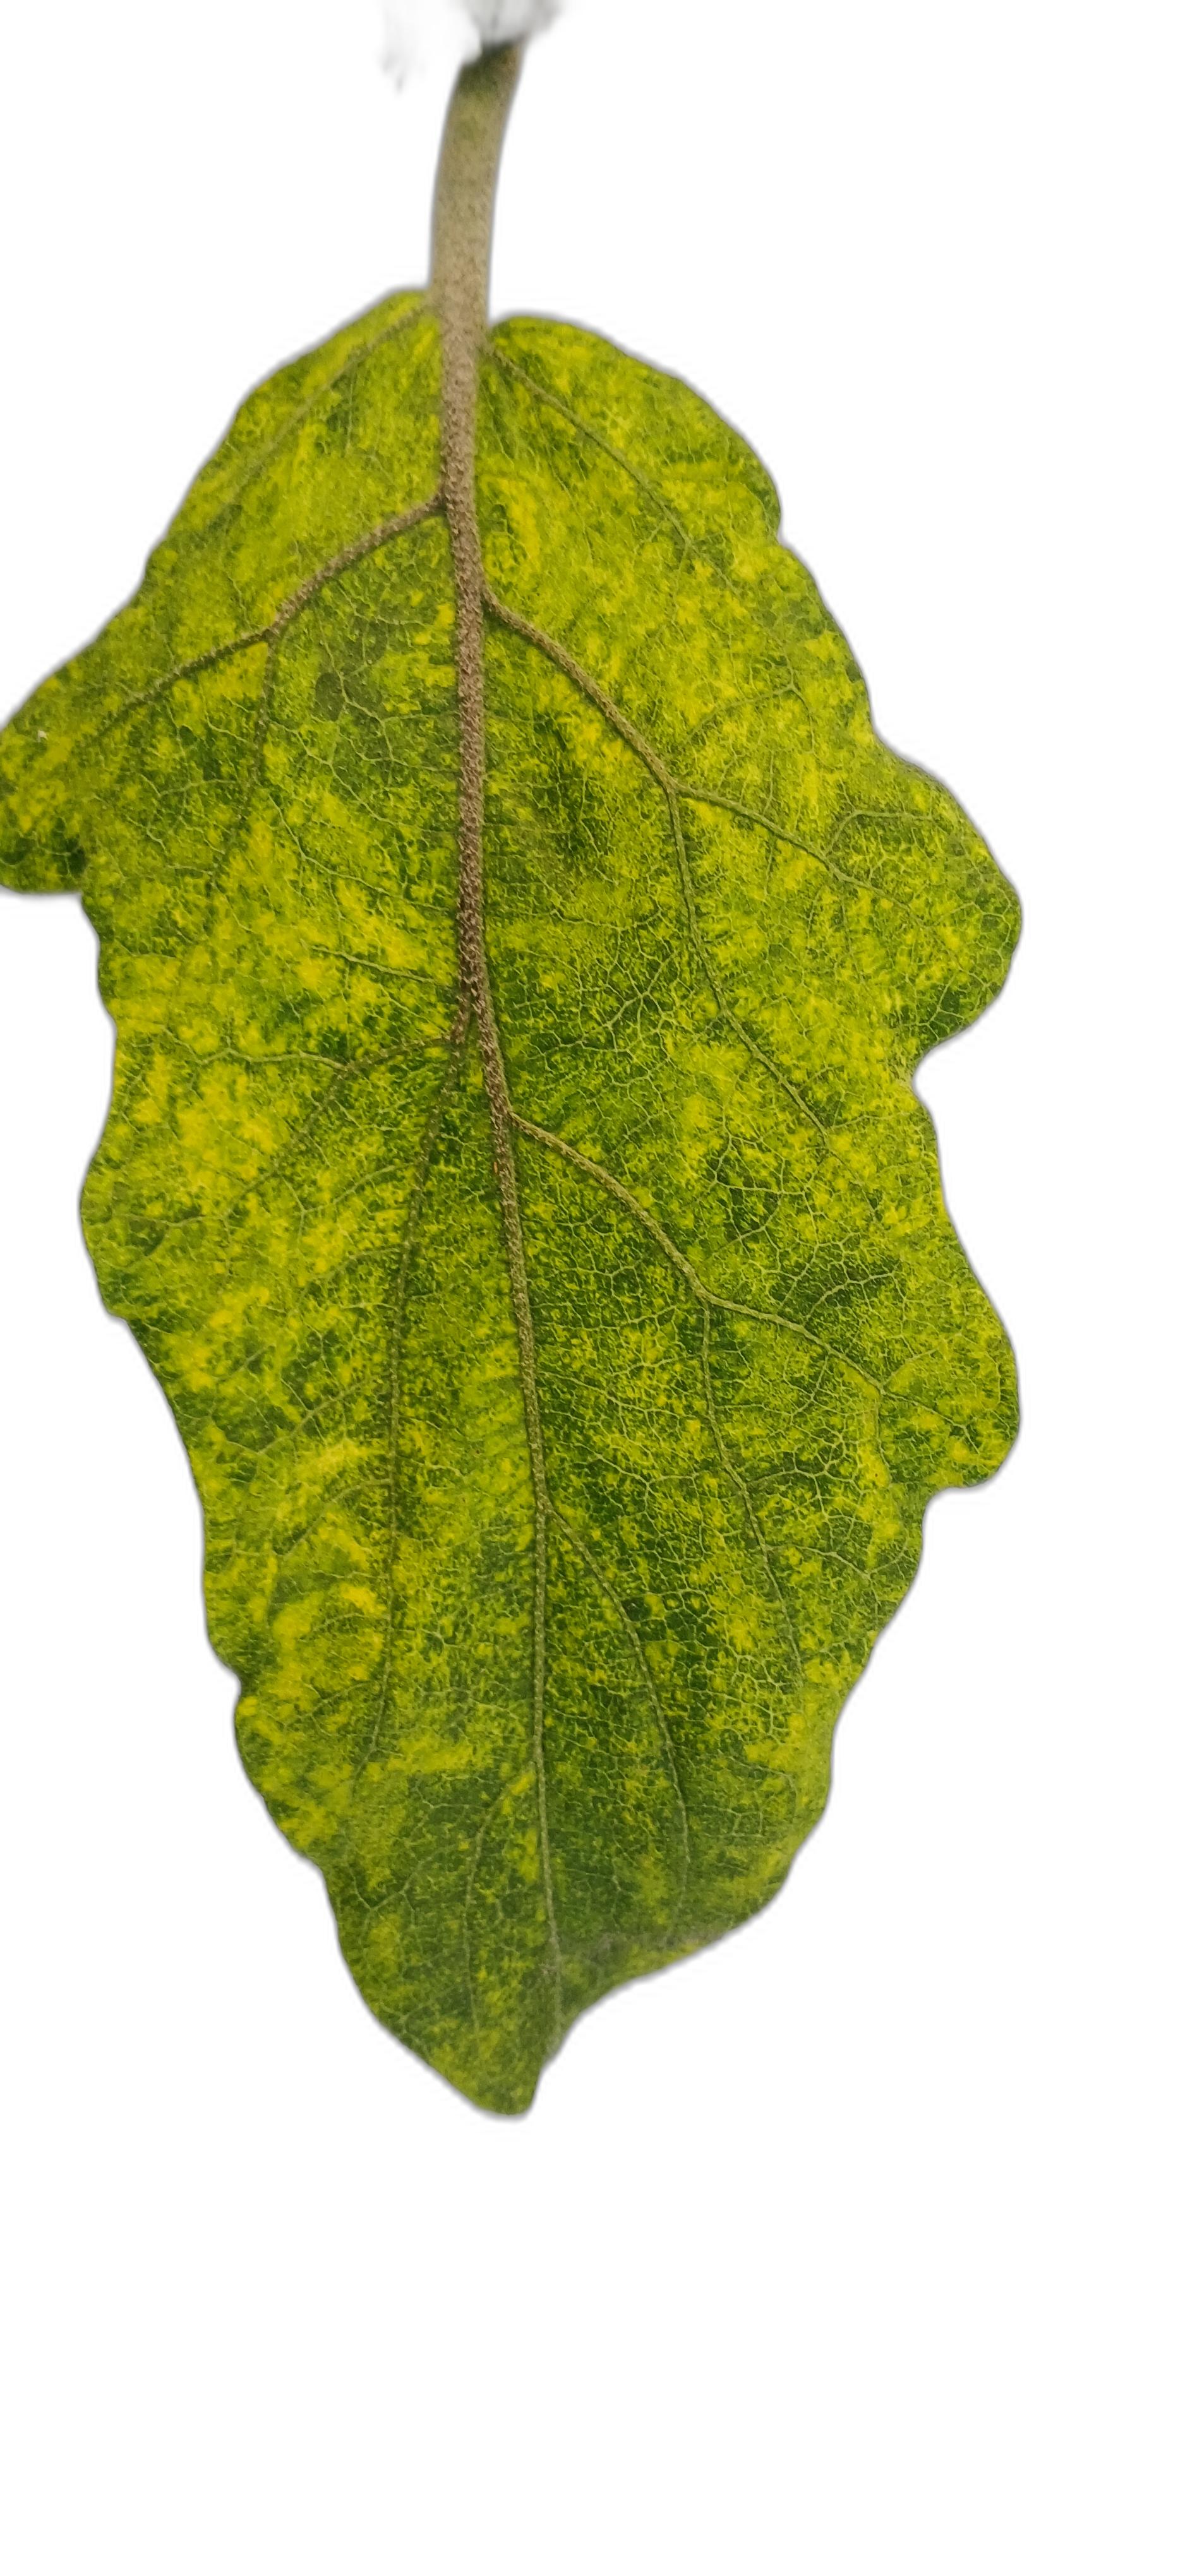
Label: Mosaic Virus Disease